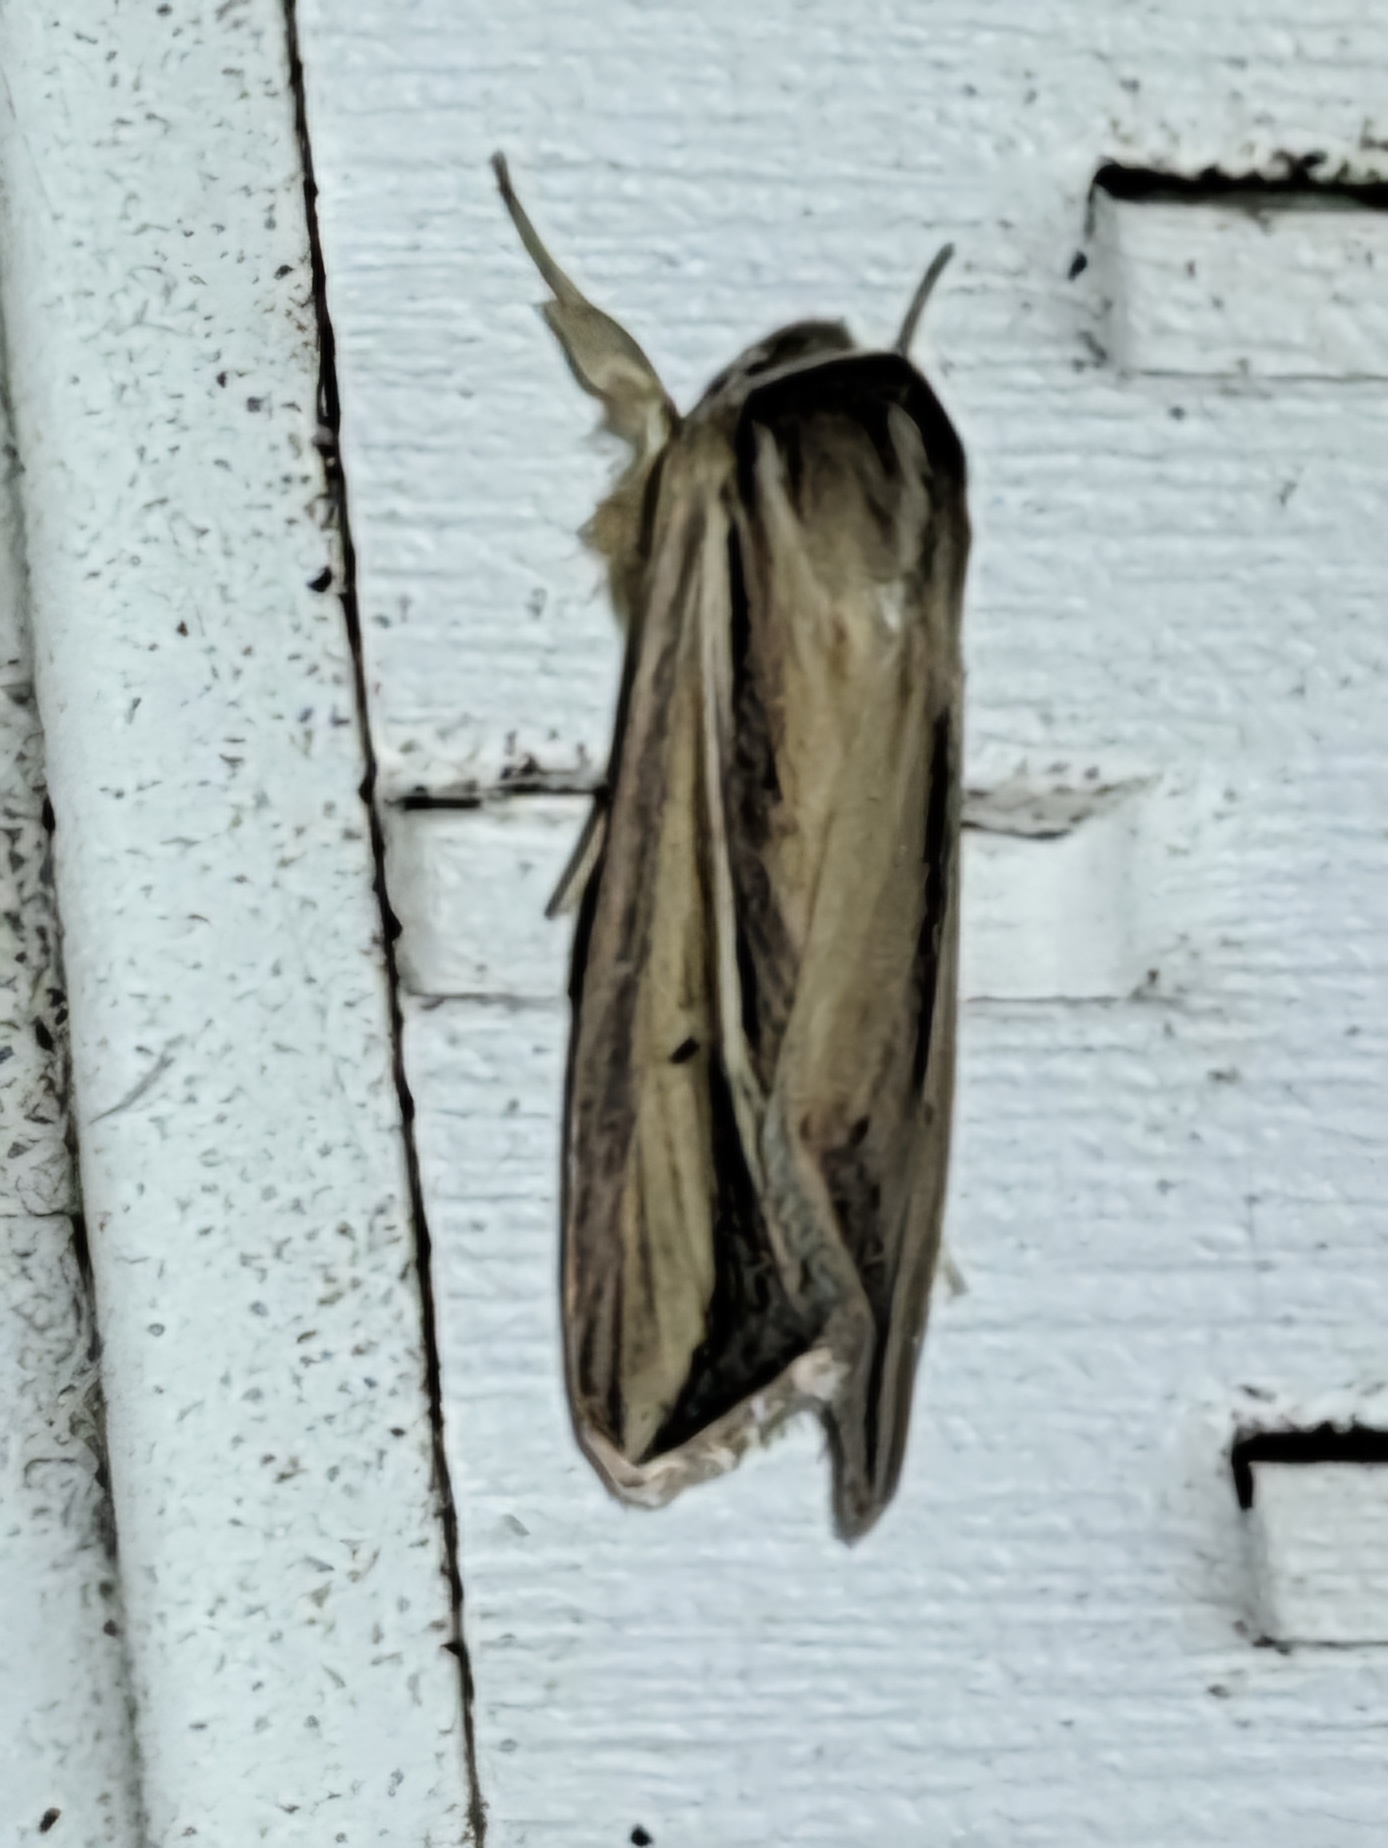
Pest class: wheathead_armyworm_Dargida_diffusa